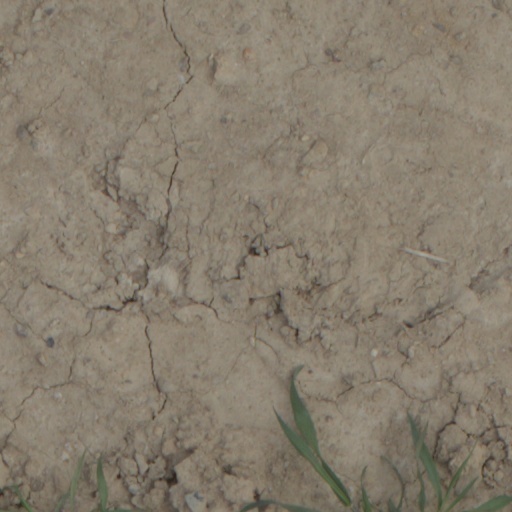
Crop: wheat